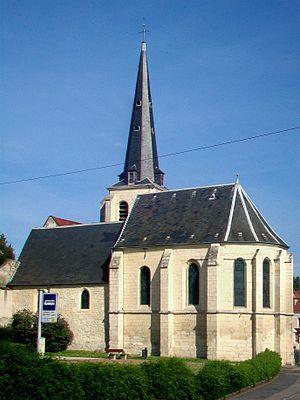
Vue de l'église depuis le sud.
Rantigny est une commune française située dans le département de l'Oise en région Hauts-de-France. Ses habitants sont appelés les Rantignysiens et les Rantignysiennes.